Cytisus oromediterraneus

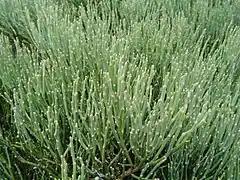
General view of the plant

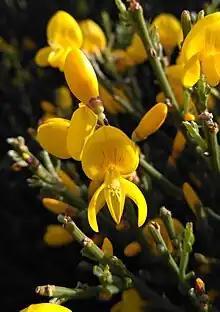
Detail of the papilionaceous flower

It is composed of dense, tightly packed branches. Forms extensive shrublands, alone or coexisting with other shrubs, such as the creeping juniper ("Juniperus communis" subsp. "nana") in the high siliceous mountains, and almost always above forest level or coexisting with Scot pines. The leaves fall early so the stems are often bare; the lower ones are trifoliate, without petiole; the floral ones are simple and also seated. Flowers yellow, small, (9–12 mm) single or in pairs in the axil of the leaves, forming a more or less dense cluster at the termination of the branches supported by a 2–6 mm head. Calyx membranous, bell-shaped and hairy. The corolla is butterfly-like, with a rounded upper petal. The fruit is a legume of 15 to 30 mm, straight or somewhat curved, very compressed laterally and covered with hairs applied to its surface. It flowers from May to July.